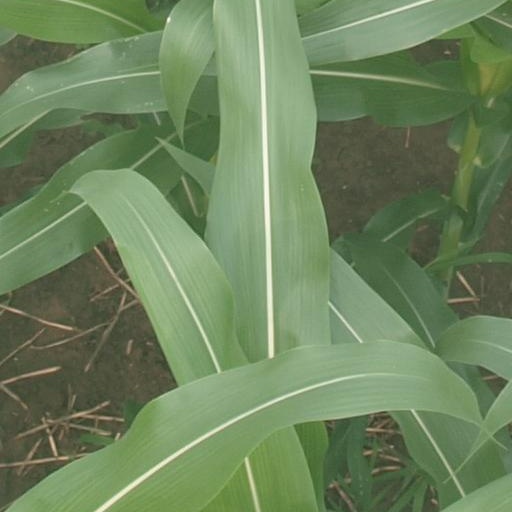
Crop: maize; corn